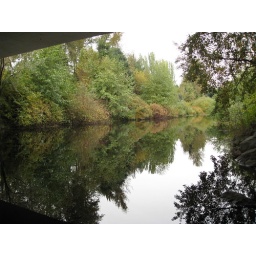
Sammamish River, under the 85th street bridge